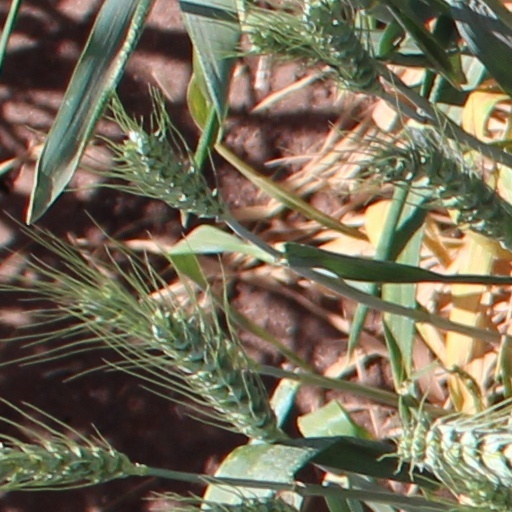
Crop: wheat